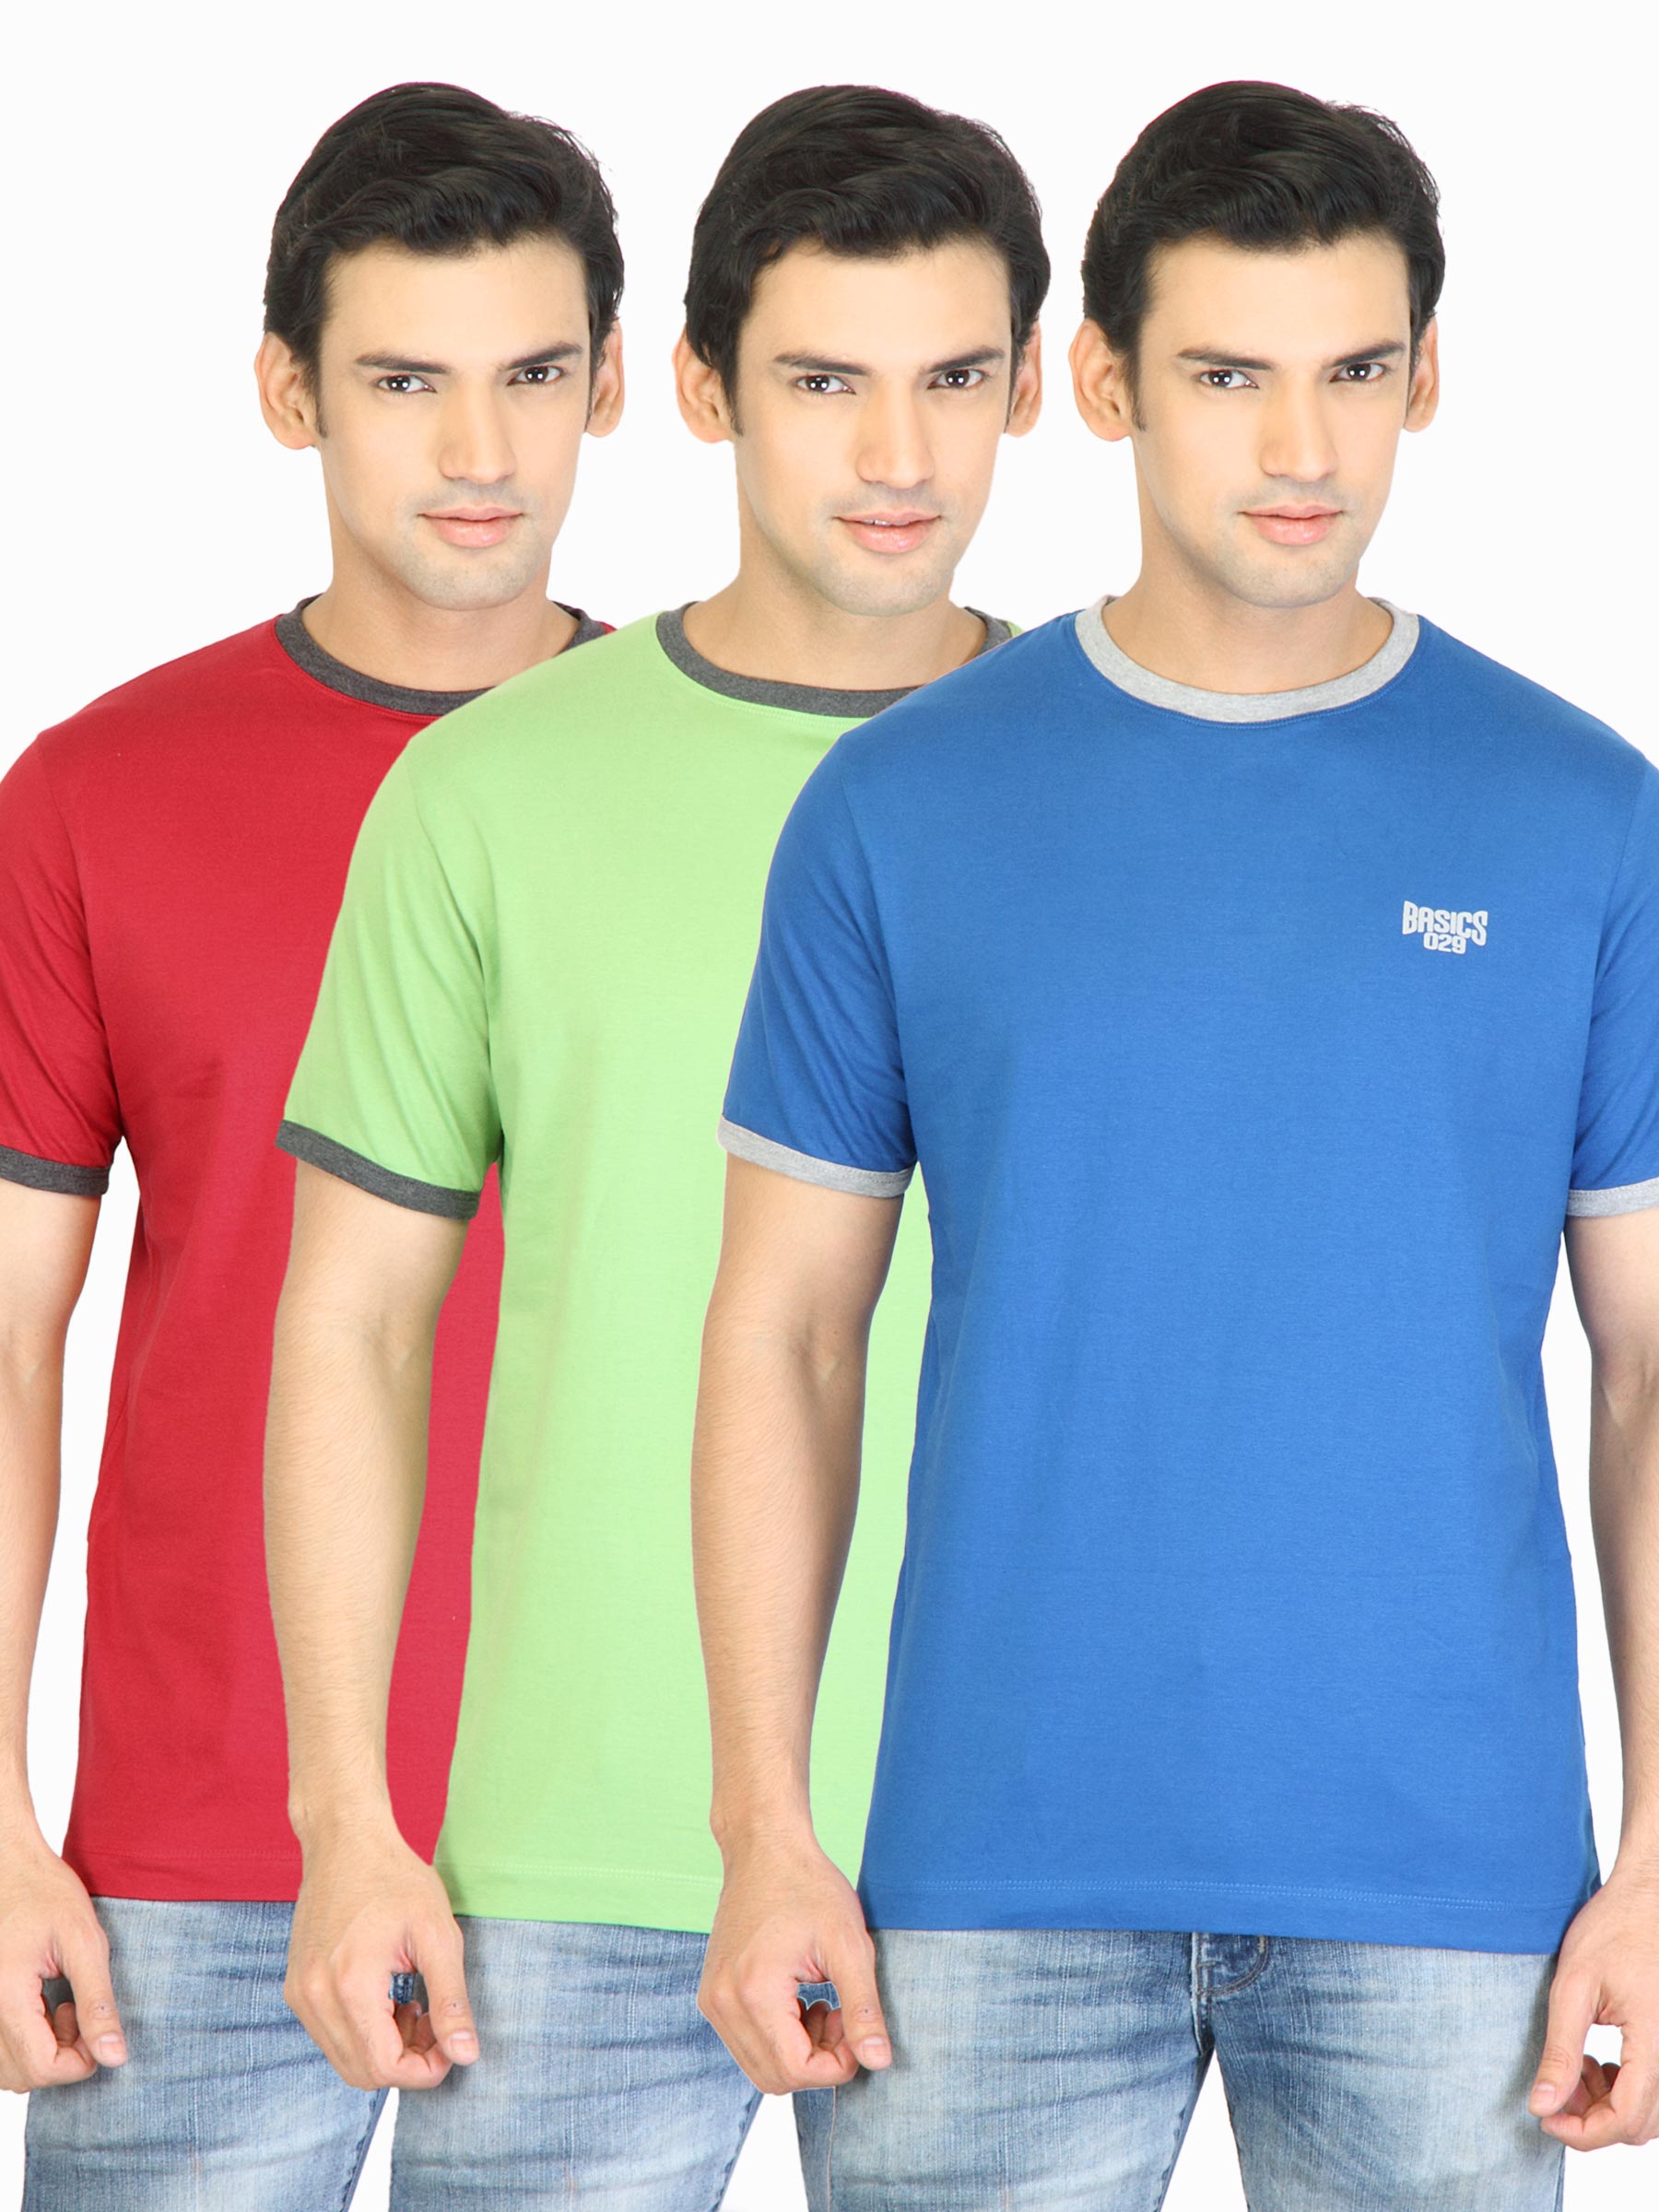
Basics Men Pack of 3 T-shirts
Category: Apparel / Topwear / Tshirts
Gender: Men
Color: Blue
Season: Summer 2015
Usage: Casual